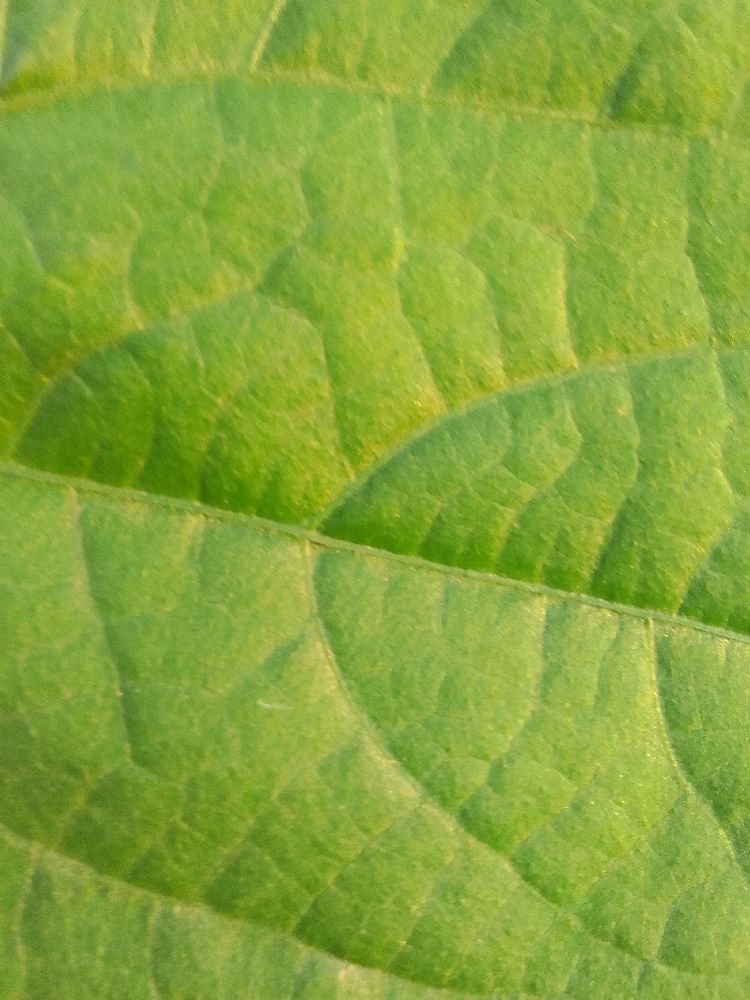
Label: healthy